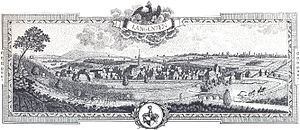
Langenzenn / Geografi / Inddeling
Langenzenn omkring 1800
Langenzenn er by i den nordlige del af Landkreis Fürth i Regierungsbezirk Mittelfranken i den tyske delstat Bayern.